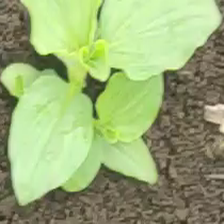
Weed species: Kena_(Commplina_benghalensio)